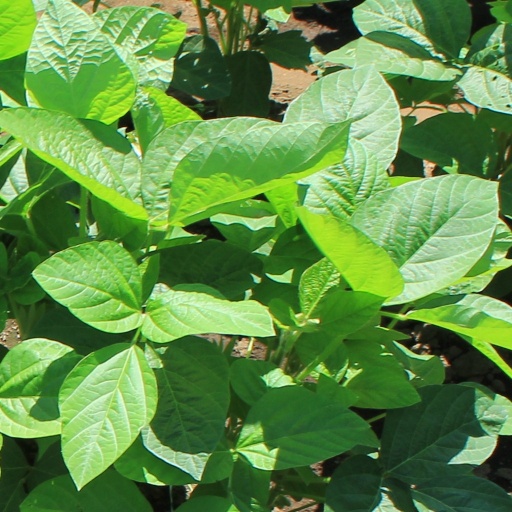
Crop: soybean